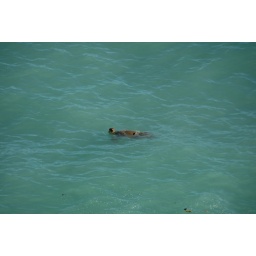
This was taken from my balcony. 2 sea turtles just swimming around and eating.